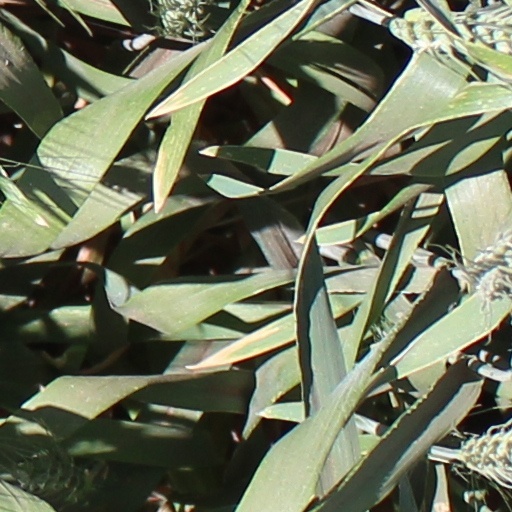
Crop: wheat